Red McKelvie

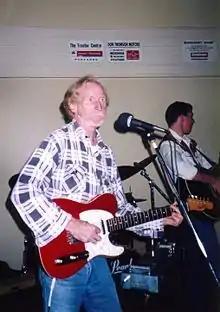
Red McKelvie live with Glen Moffatt, circa 2000.

Red McKelvie was a New Zealand singer-songwriter-instrumentalist and session musician who has been described as "Australasia's greatest pop guitarist".